Monochrom

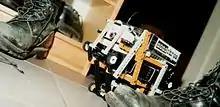
"Der Exot", Monochrom's tele-controlled robot project (1997)

From its very foundation, the group defined itself as a "movement", "culture" (referring to Iain M. Banks's sci-fi series) and "open field of experimentation". Monochrom supported and supports various artists, activists, researchers and communities with an online publishing platform, a print publishing service ("edition mono"), and organizes in-person meetings, screenings, radio shows, debate circles, conferences, online platforms. It is fundamental for the group's core members to combine artistic and educational endeavors with community work (cf. social practice).